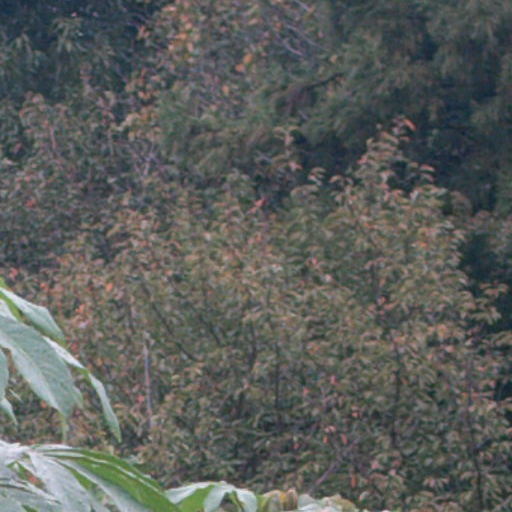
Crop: cassava